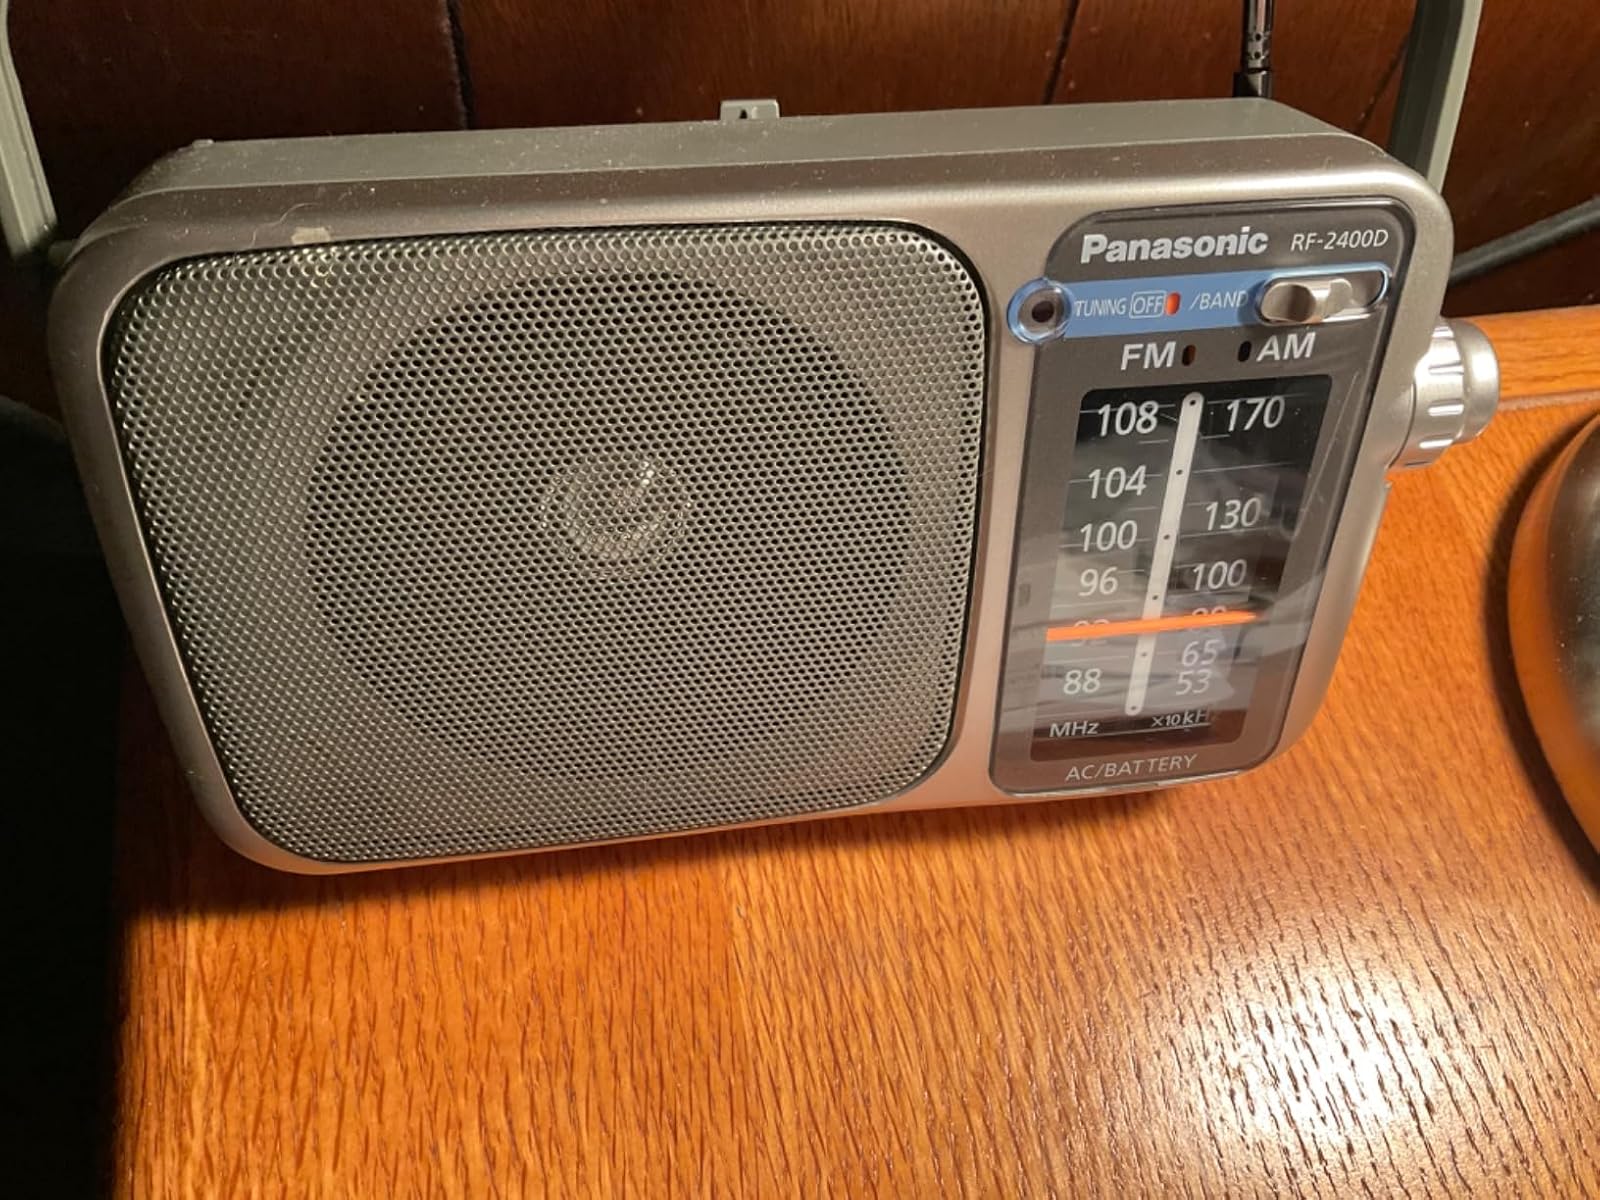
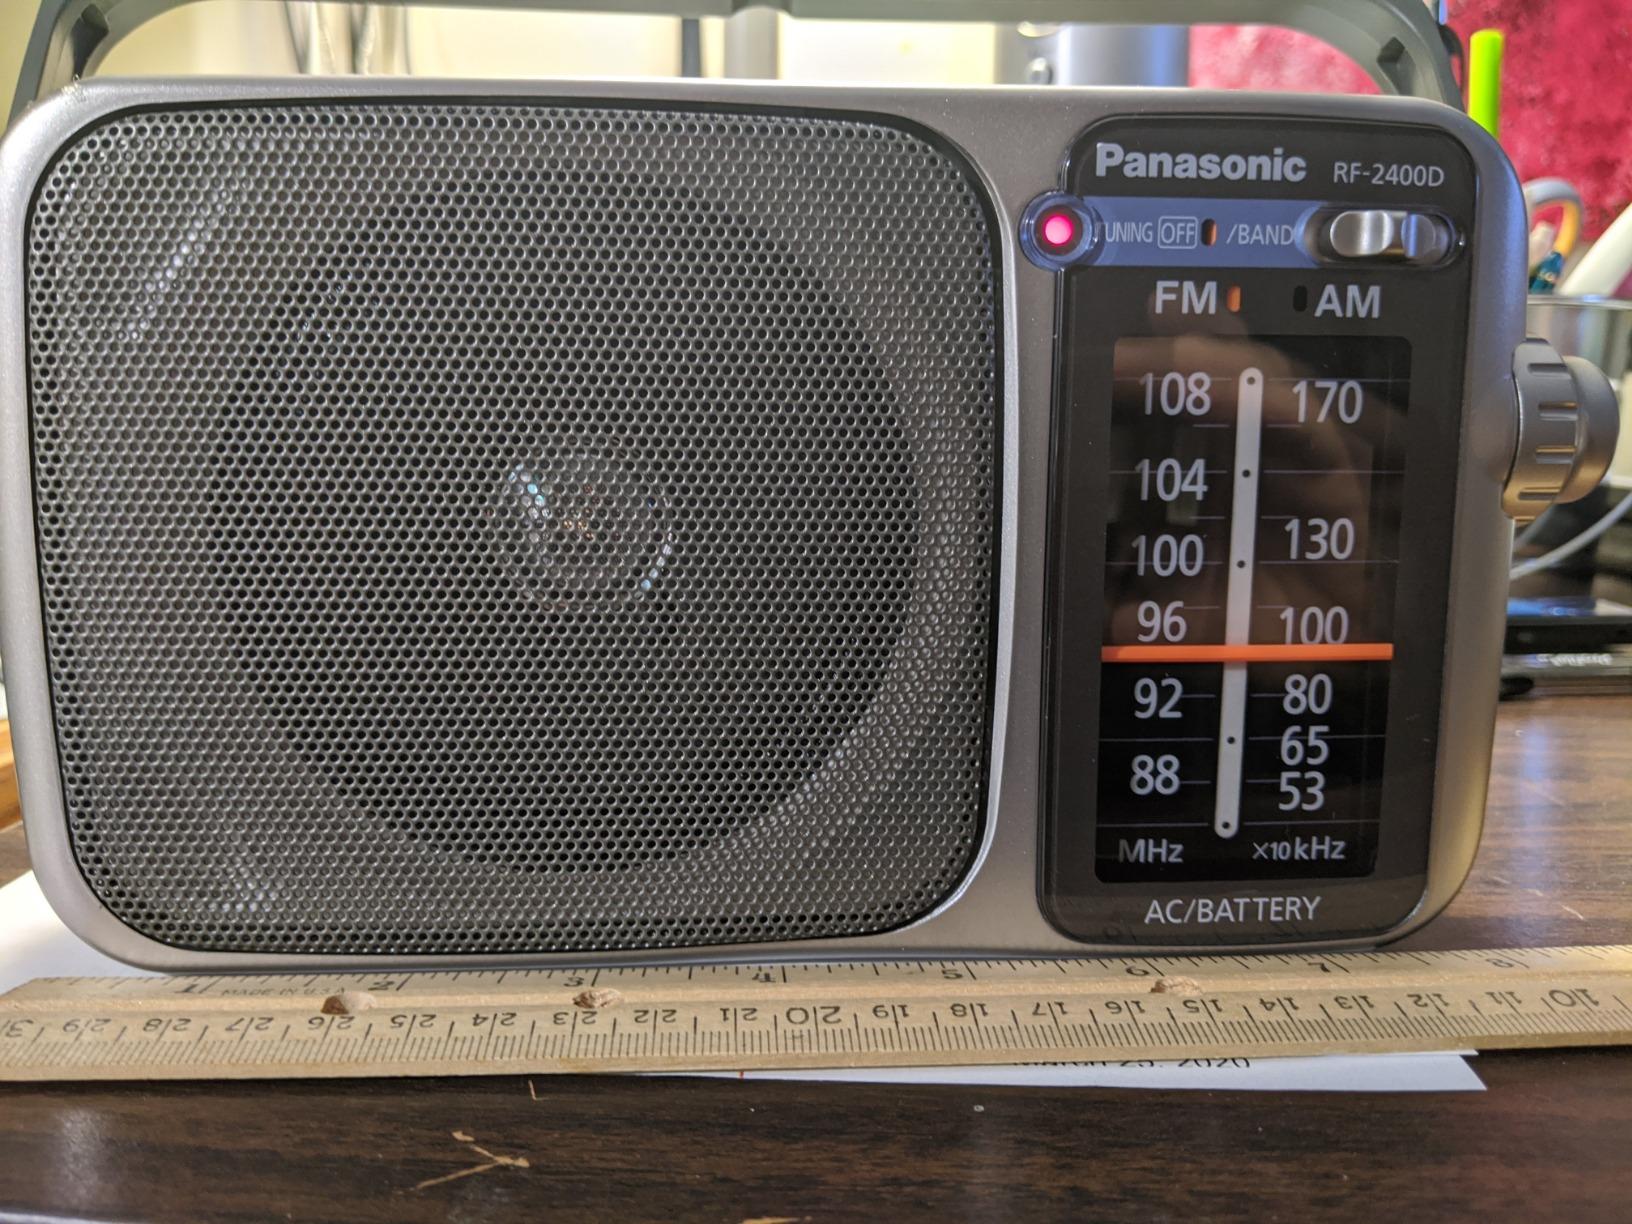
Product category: radio
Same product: yes